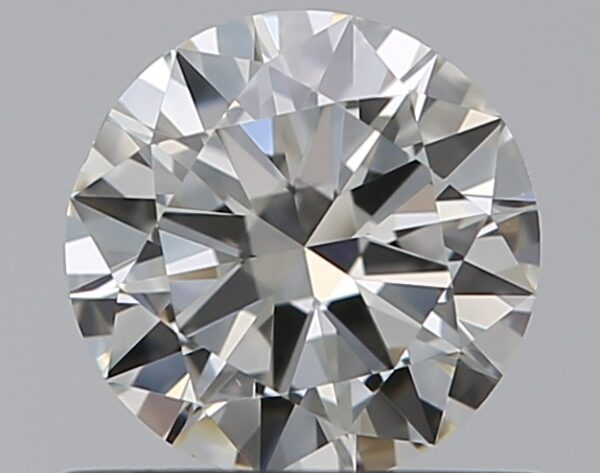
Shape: round
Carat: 0.5
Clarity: VS1
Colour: J
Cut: VG
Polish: EX
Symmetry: VG
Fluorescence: M
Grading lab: GIA
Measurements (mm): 5.16 x 5.2 x 3.01